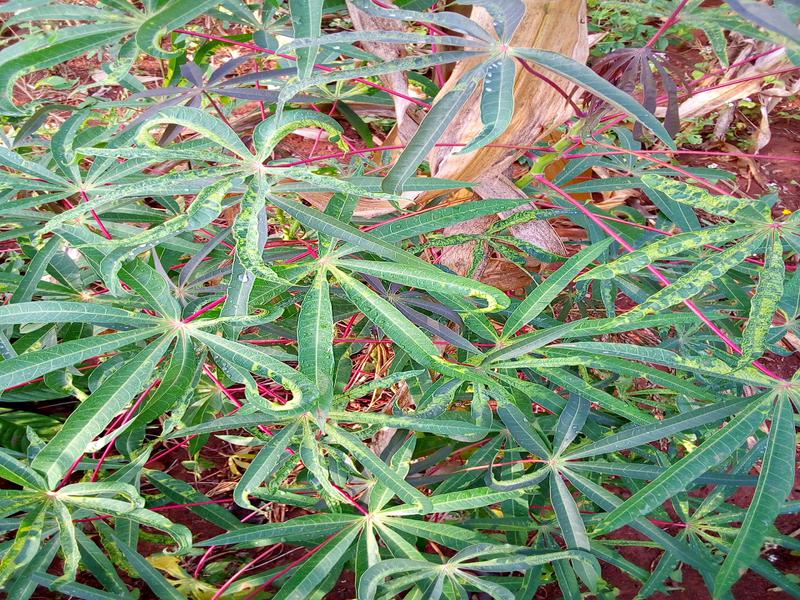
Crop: cassava
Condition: mosaic_disease